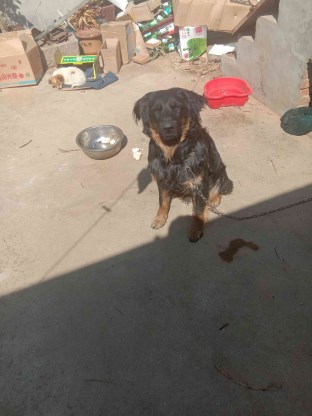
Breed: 5355-n000126-golden_retriever